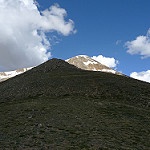
Scene: Outdoor